List of moths of Mauritius

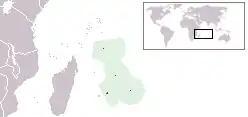
Location of Mauritius

There are about 450 known moth species of Mauritius. The moths (mostly nocturnal) and butterflies (mostly diurnal) together make up the taxonomic order Lepidoptera.